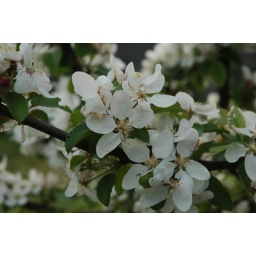
This is a close up of a flower from a tree in my yard.